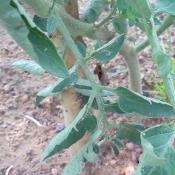
Crop: Tomato
Condition: fusarium-d